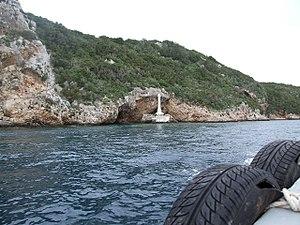
Monument de Santa Rosa sur Sphactérie